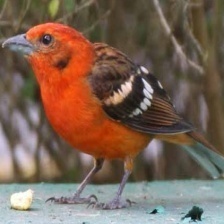
Species: FLAME TANAGER
Scientific name: PIRANGA BIDENTATA